Quedlinburg Itala fragment

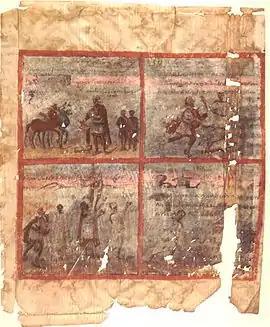
Scenes from Chapter 15 of 1 Samuel from the Quedlinburg Itala fragment (again)

The fragment includes a full page with four miniatures illustrating the episode at 1 Samuel 15:13-33: